İlmi Ümerov

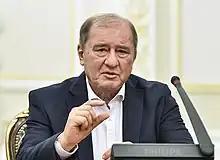
Ümerov in 2017

İlmi Rustem oğlu Ümerov (born 3 August 1957) is a Crimean Tatar politician currently serving as deputy leader of the Mejlis of the Crimean Tatar People since 2015. He previously served as Deputy Chairman of the Verkhovna Rada of Crimea from 2002 to 2005, head of the Bakhchysarai Municipal State Administration from 2005 to 2014, and as Deputy Prime Minister of Crimea from 1994 to 1997.